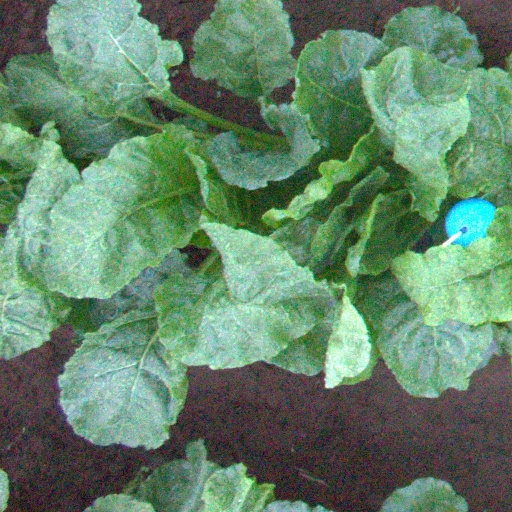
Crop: sugar beet